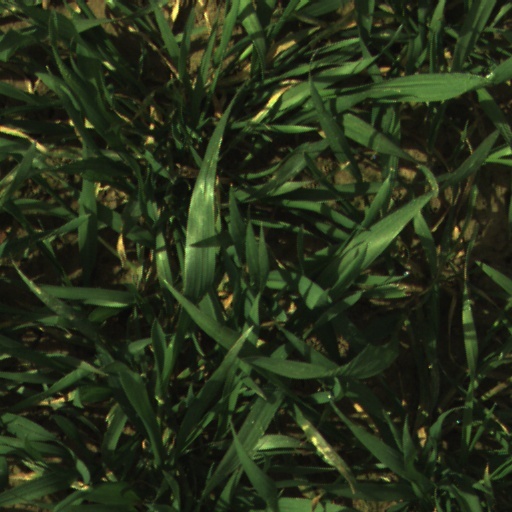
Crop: wheat